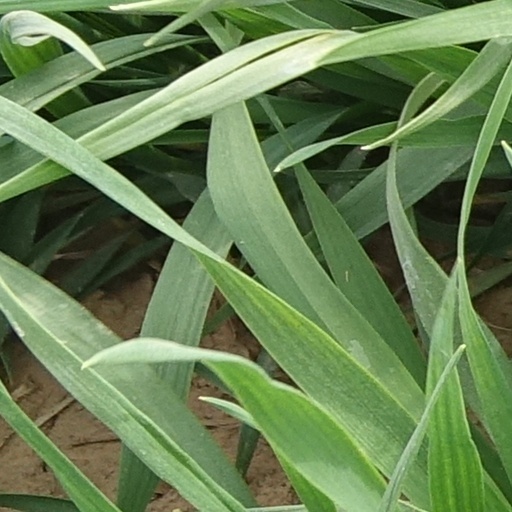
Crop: wheat